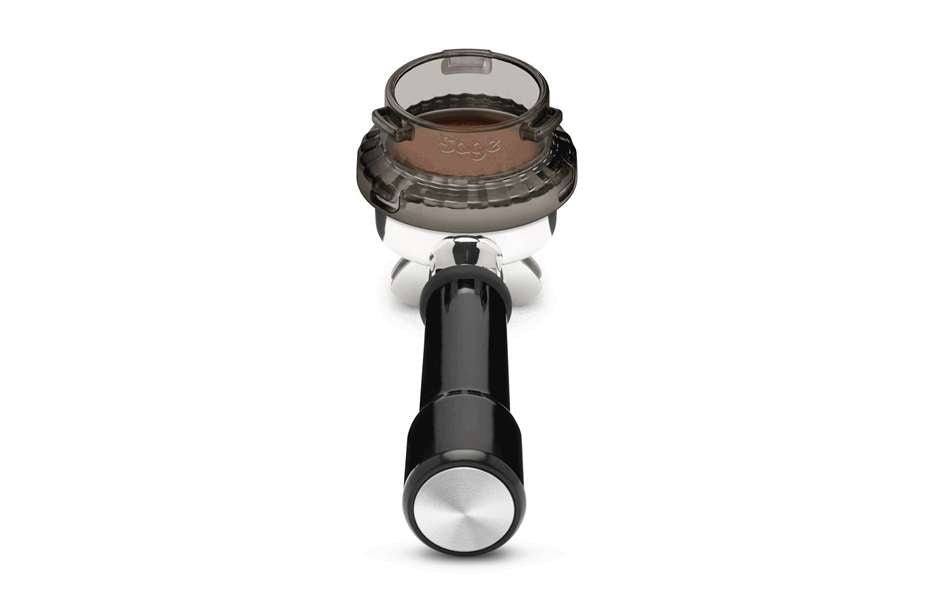
Sage the Dosing Funnel™
Minder rommel, minder verspilling Plaats the Dosing Funnel™ op het portafilter voor je deze in de houder onder de molen plaatst zodat de gemalen koffie zonder morsen netjes in het filterbakje valt en blijft liggen. Tamp vervolgens de koffie in the Dosing Funnel™. Na het tampen kun je de funnel verwijderen en plaats je de portafilter in de zetgroep om een heerlijke espresso te zetten. Zo werk je netjes én verspil je geen kostbaar zwart goud! the Dosing Funnel™ is uitsluitend compatibel met de 54mm portafilter van the Barista Touch™, the Barista Pro™ en the Barista Express™.
Brand: Sage
Category: Home & Garden > Kitchen & Dining > Kitchen Appliance Accessories > Coffee Maker & Espresso Machine Accessories > Coffee Maker & Espresso Machine Replacement Parts > Coffee Dosers